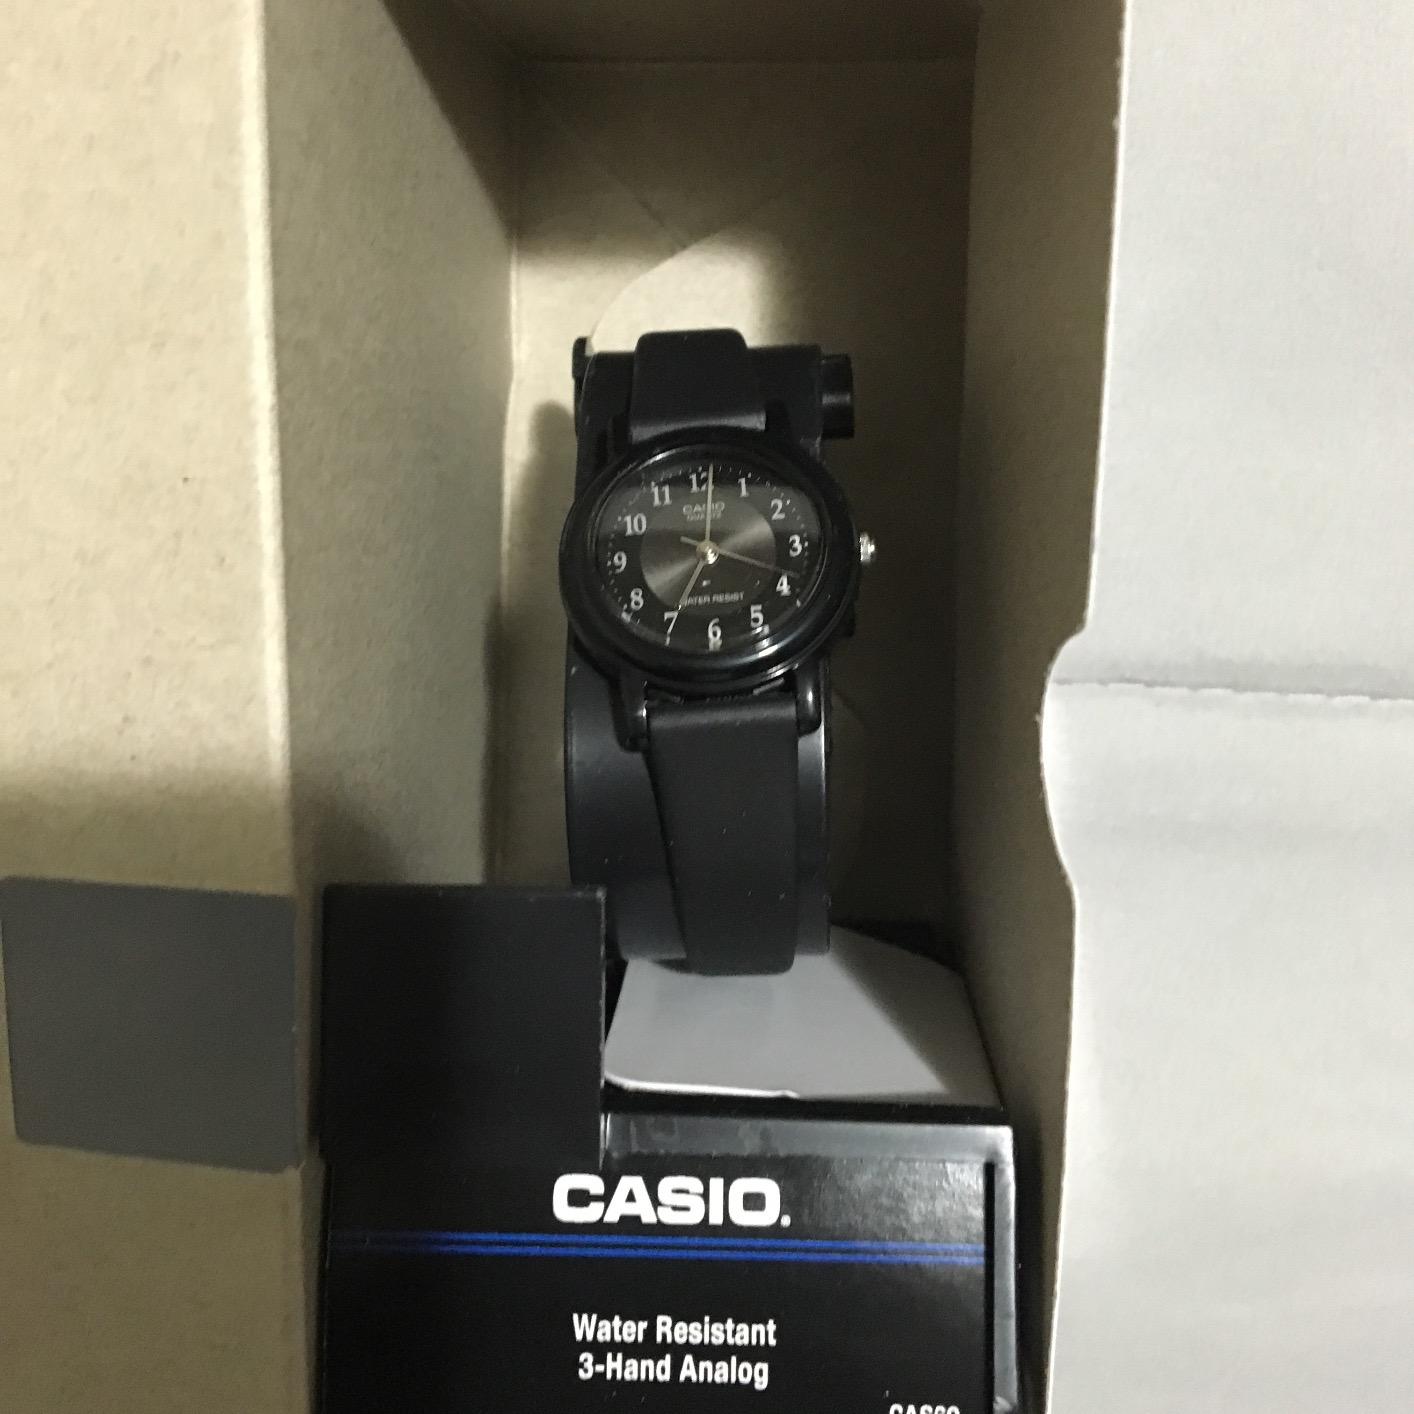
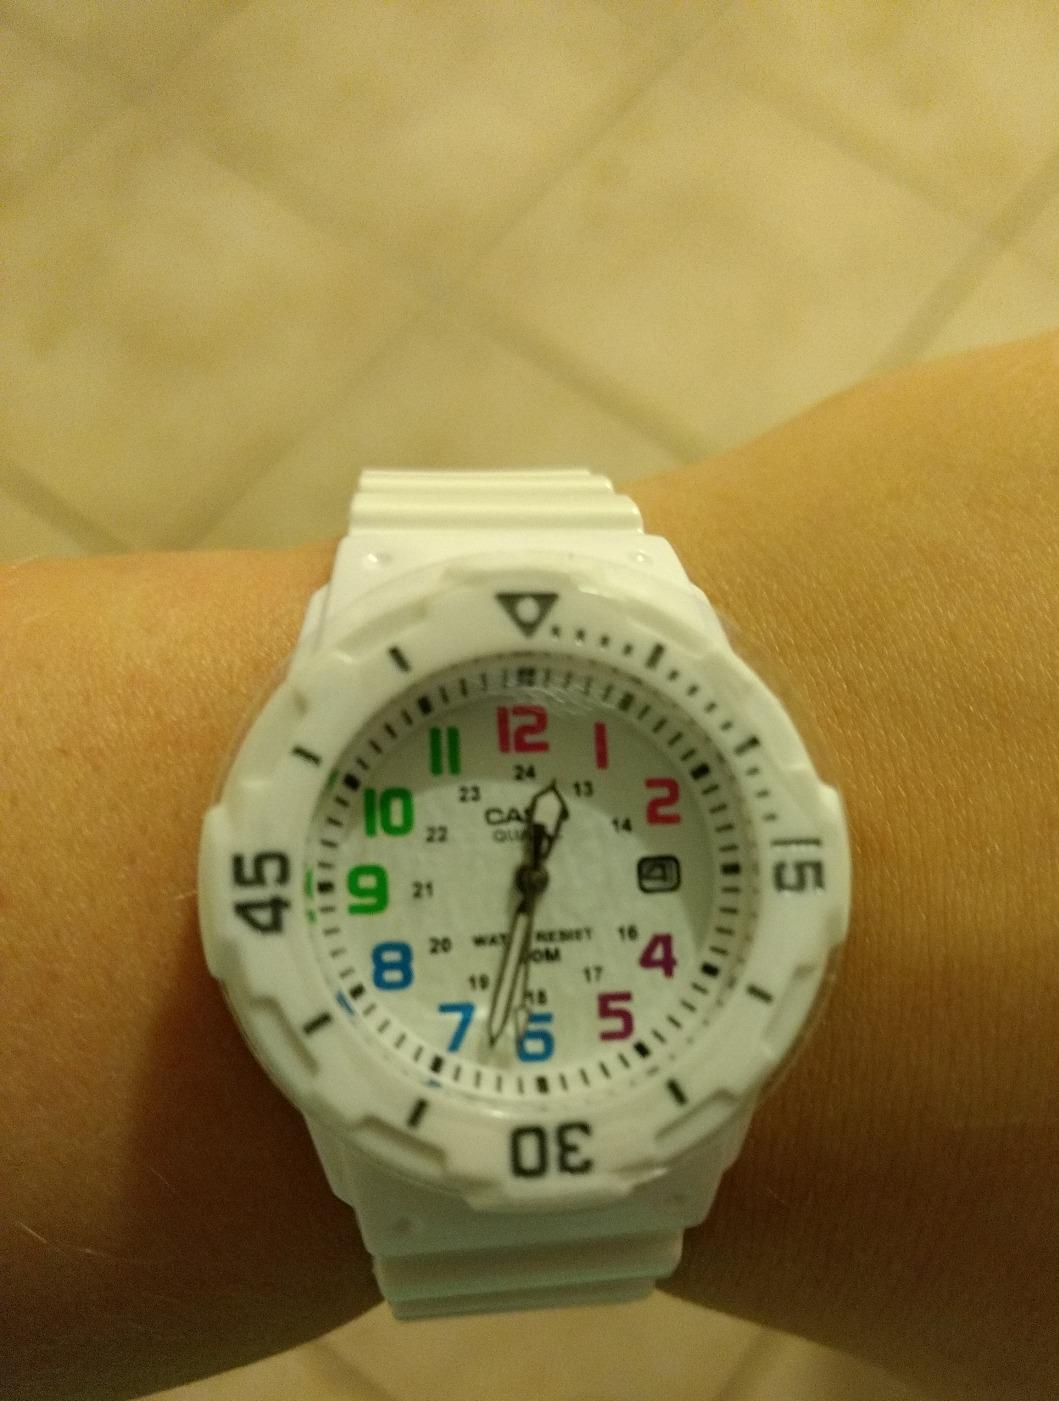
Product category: accessories_watch
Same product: no